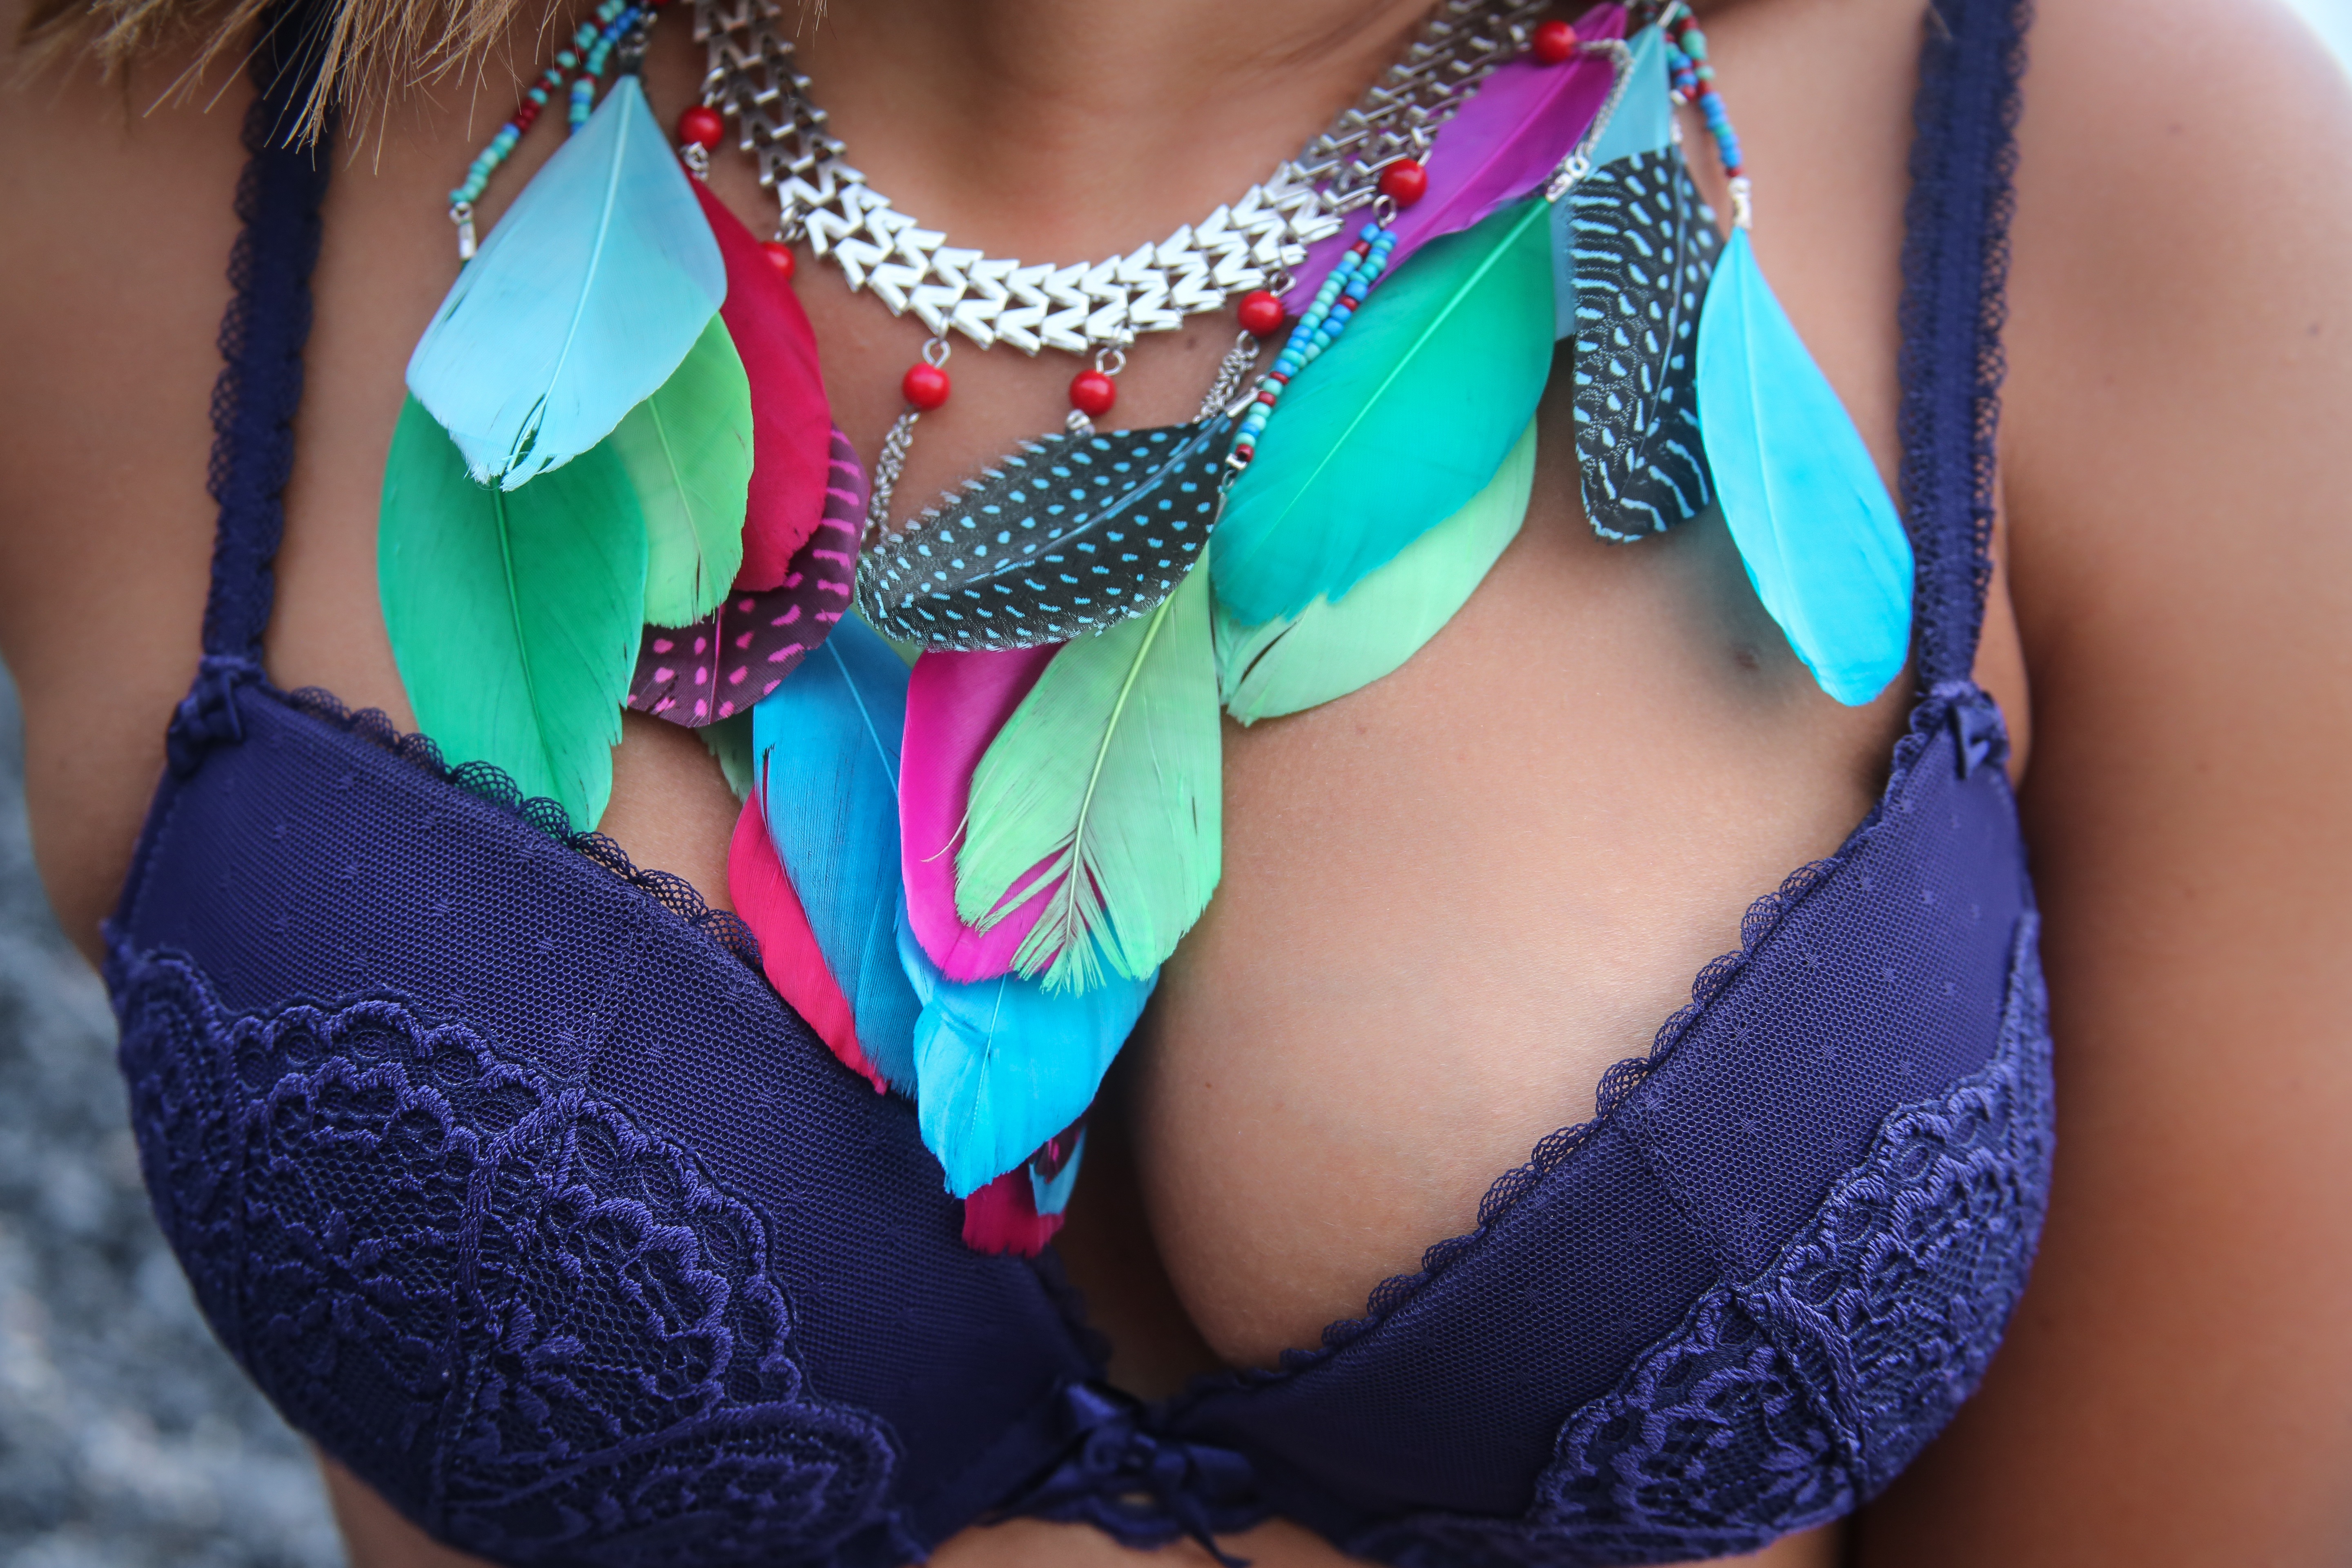
hand, girl, woman, holiday, fashion, blue, clothing, swimwear, lingerie, feathers, beauty, body, sensuality, photo shoot, brassiere, under garment, young women, undergarment